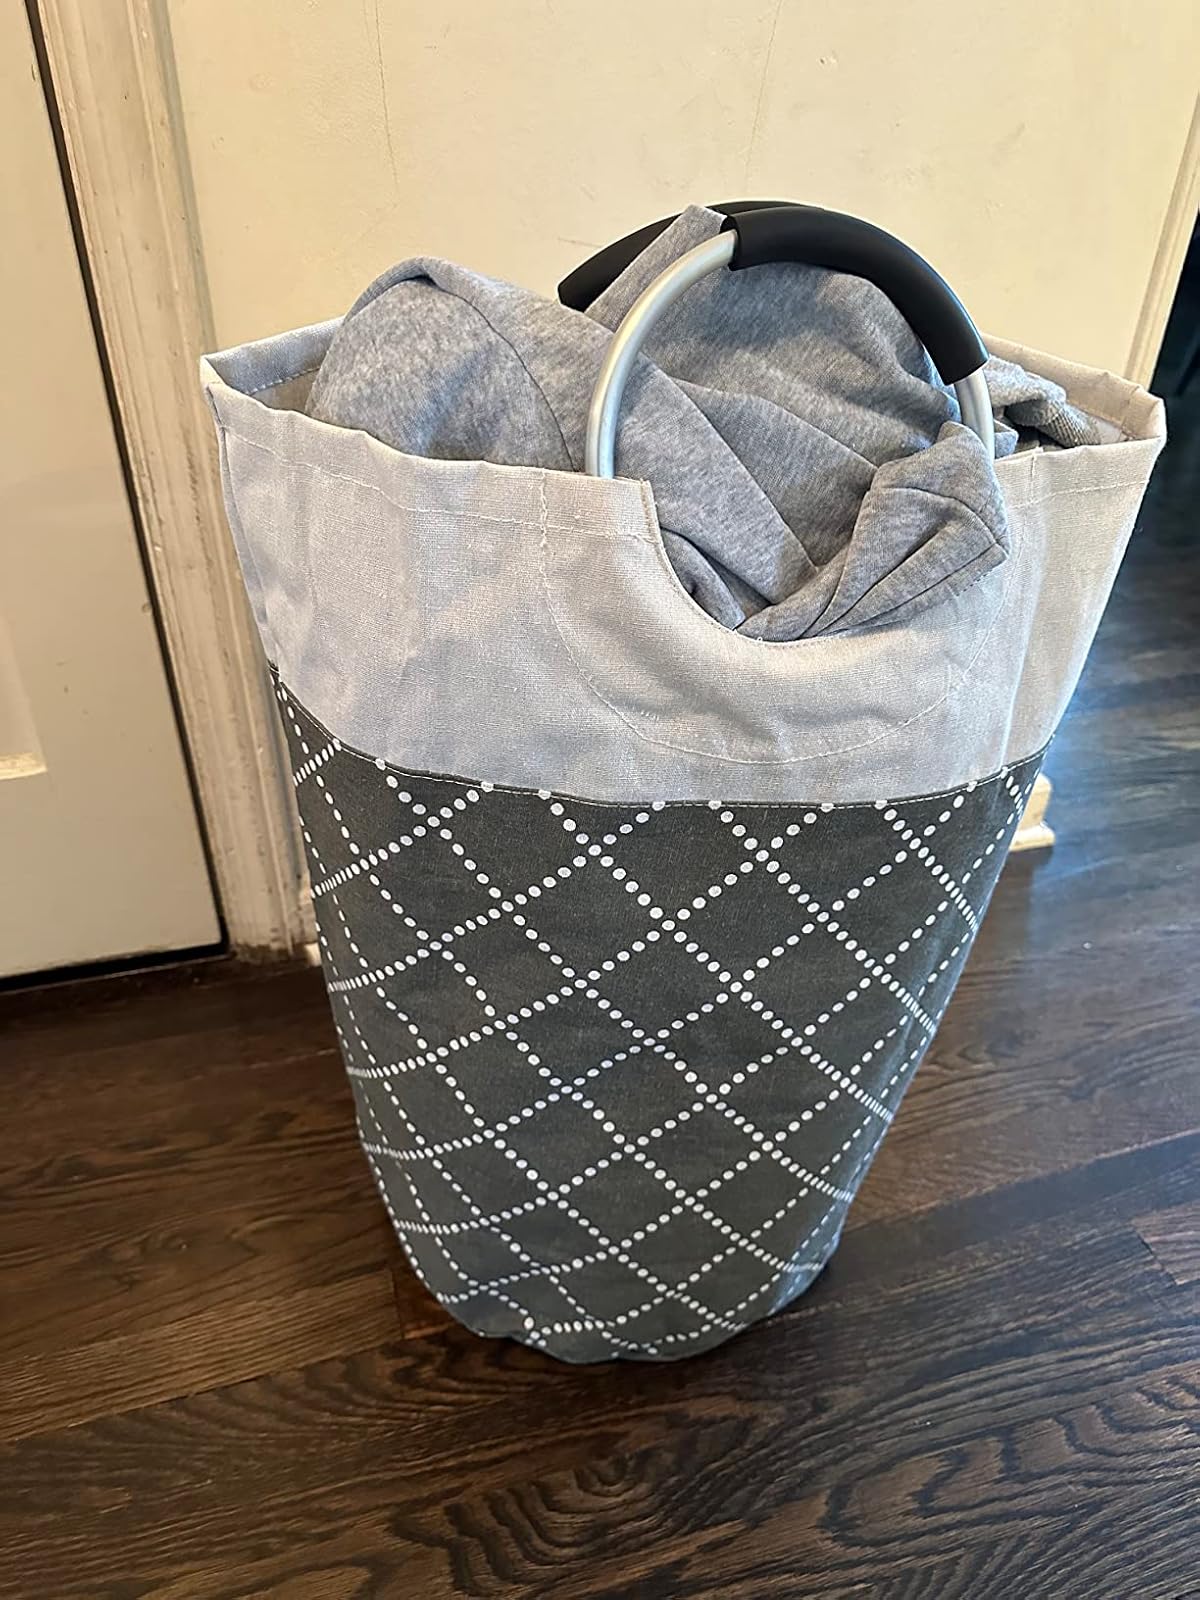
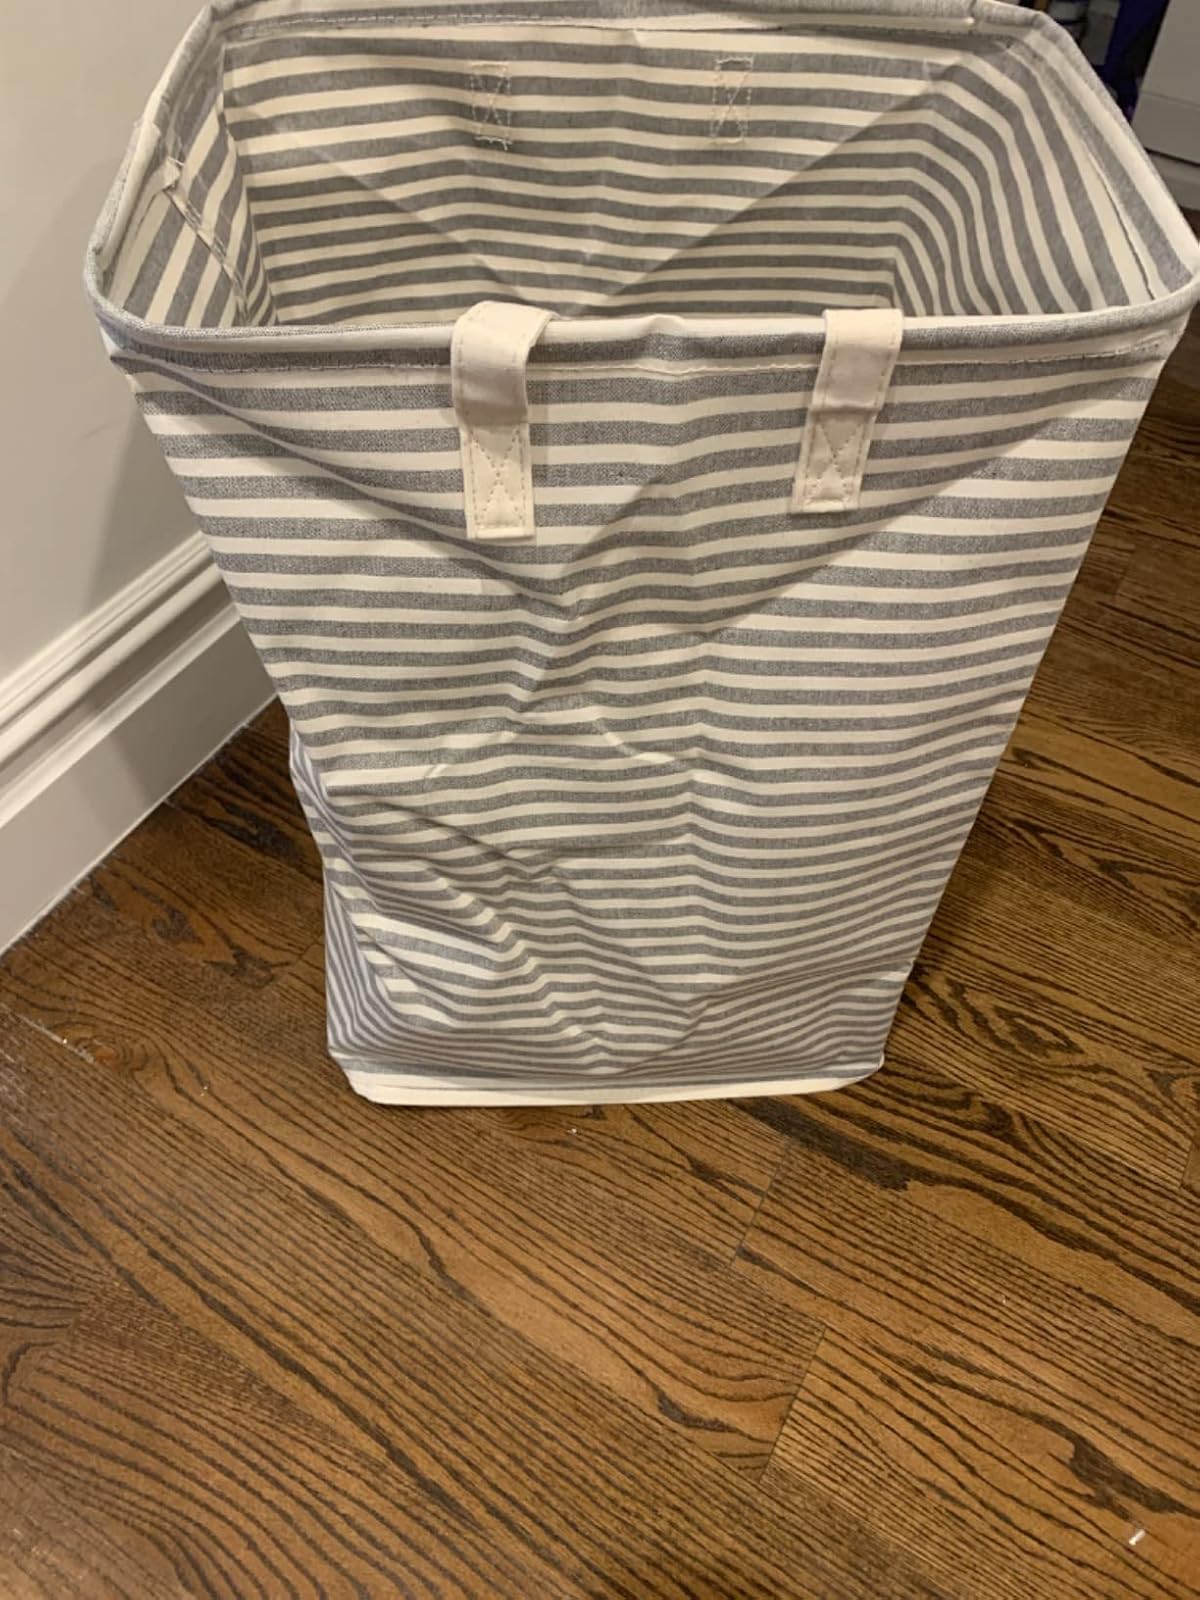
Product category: items_hamper
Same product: no